There for Tomorrow

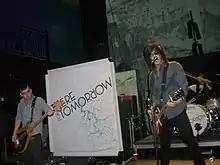
There For Tomorrow performing in 2008. Left to Right: Jay Enriquez, Maika Maile, and Chris Kamrada

There for Tomorrow was an American rock band formed in Orlando, Florida, in February 2003. The original group consisted of vocalist Maika Maile, drummer Chris Kamrada, guitarist James Flaherty and bassist Jay Enriquez. Christian Climer joined the band in 2006 when the band was looking for a new member after James left in 2005.